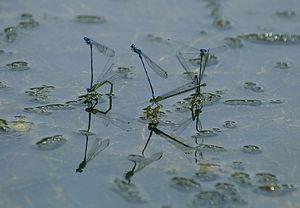
Des demoiselles (Coenagrion puella) pondant des œufs.